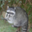
Label: raccoon